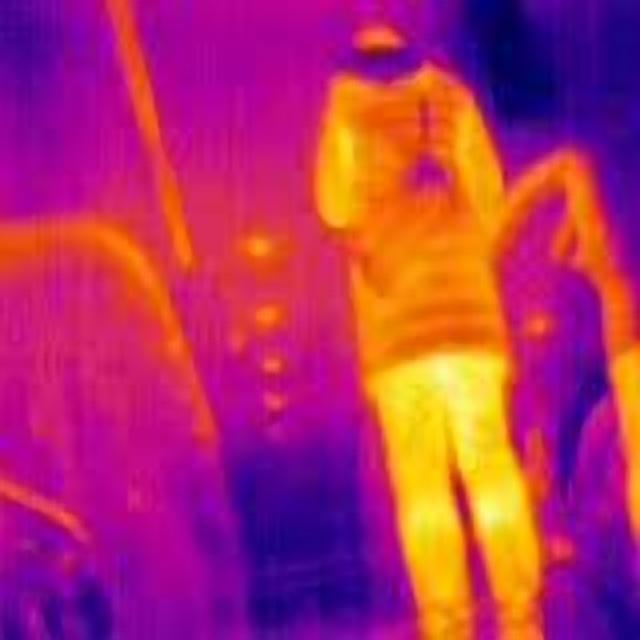
Detected objects:
label: person